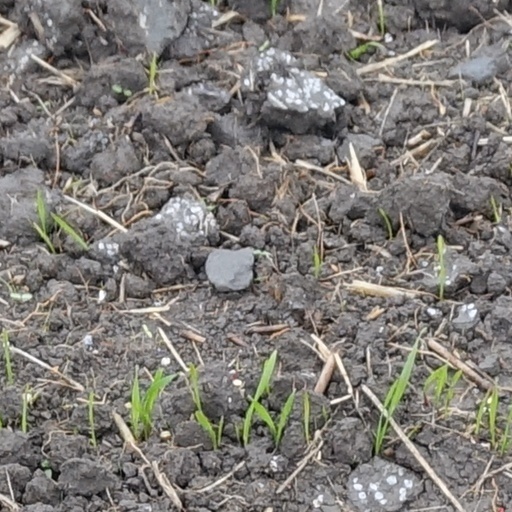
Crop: wheat